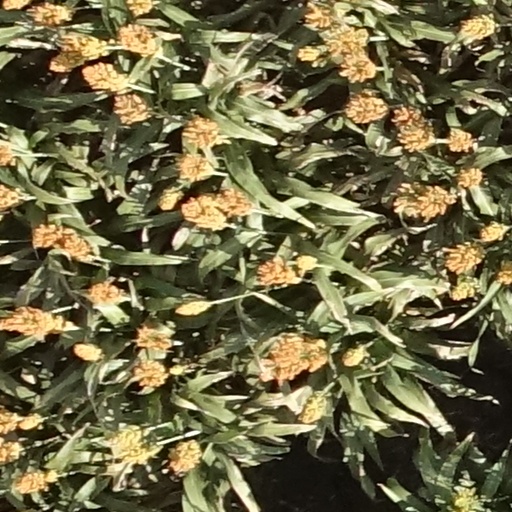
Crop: sorghum